History of Tripoli, Lebanon

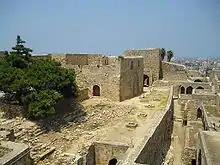
Citadel of Raymond de Saint-Gilles

After the siege of Tripoli, that lasted from 1102 until July 12, 1109, the city became the chief town of the County of Tripoli (Latin Crusader state of the Levant) extending from Byblos to Latakia and including the plain of Akkar with the famous Krak des Chevaliers. Tripoli was also the seat of a bishopric. Tripoli was home to a busy port and was a major center of silk weaving, with as many as 4,000 looms. Important products of the time included lemons, oranges, and sugar cane. For 180 years, during the Frankish rule, Occitan was among the languages spoken in Tripoli and neighboring villages. At that time, Tripoli had a heterogeneous population including Western Europeans, Greeks, Armenians, Maronites, Nestorians, Jews, and Muslims. During the Crusade period, Tripoli witnessed the growth of the inland settlement surrounding the "Pilgrim's Mountain" (the citadel) into a built-up suburb including the main religious monuments of the city such as: The "Church of the Holy Sepulchre of Pilgrim's Mountain" (incorporating the Shiite shrine), the Church of Saint Mary's of the Tower, and the Carmelite Church. The state was a major base of operations for the military order of the Knights Hospitaller, who occupied the famous castle Krak Des Chevaliers (today a UNESCO world heritage site).